Derrick White

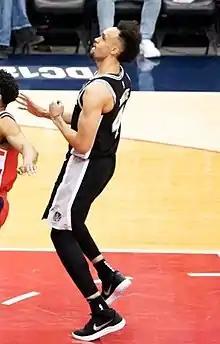

White was one of 60 NBA prospects invited to the 2017 NBA draft combine. He was one of only 15 combine invitees who had not been Rivals top-150 prospects in high school, and one of only three who did not sign with Division I programs out of high school. In addition, according to Yahoo! Sports writer Jeff Eisenberg, White was also "the only one who will use part of his first NBA contract to pay off student loans he accumulated paying for tuition at UCCS as a freshman."